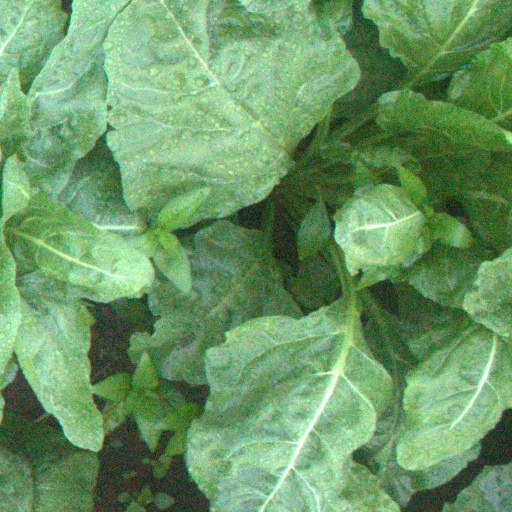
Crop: sugar beet